Breda Ba.75

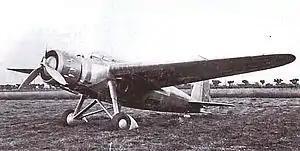

The Breda Ba.75 was an Italian prototype two-seat reconnaissance and ground-attack aircraft designed and built by the Società Italiana Ernesto Breda. Only one aircraft was built and the type did not enter production.